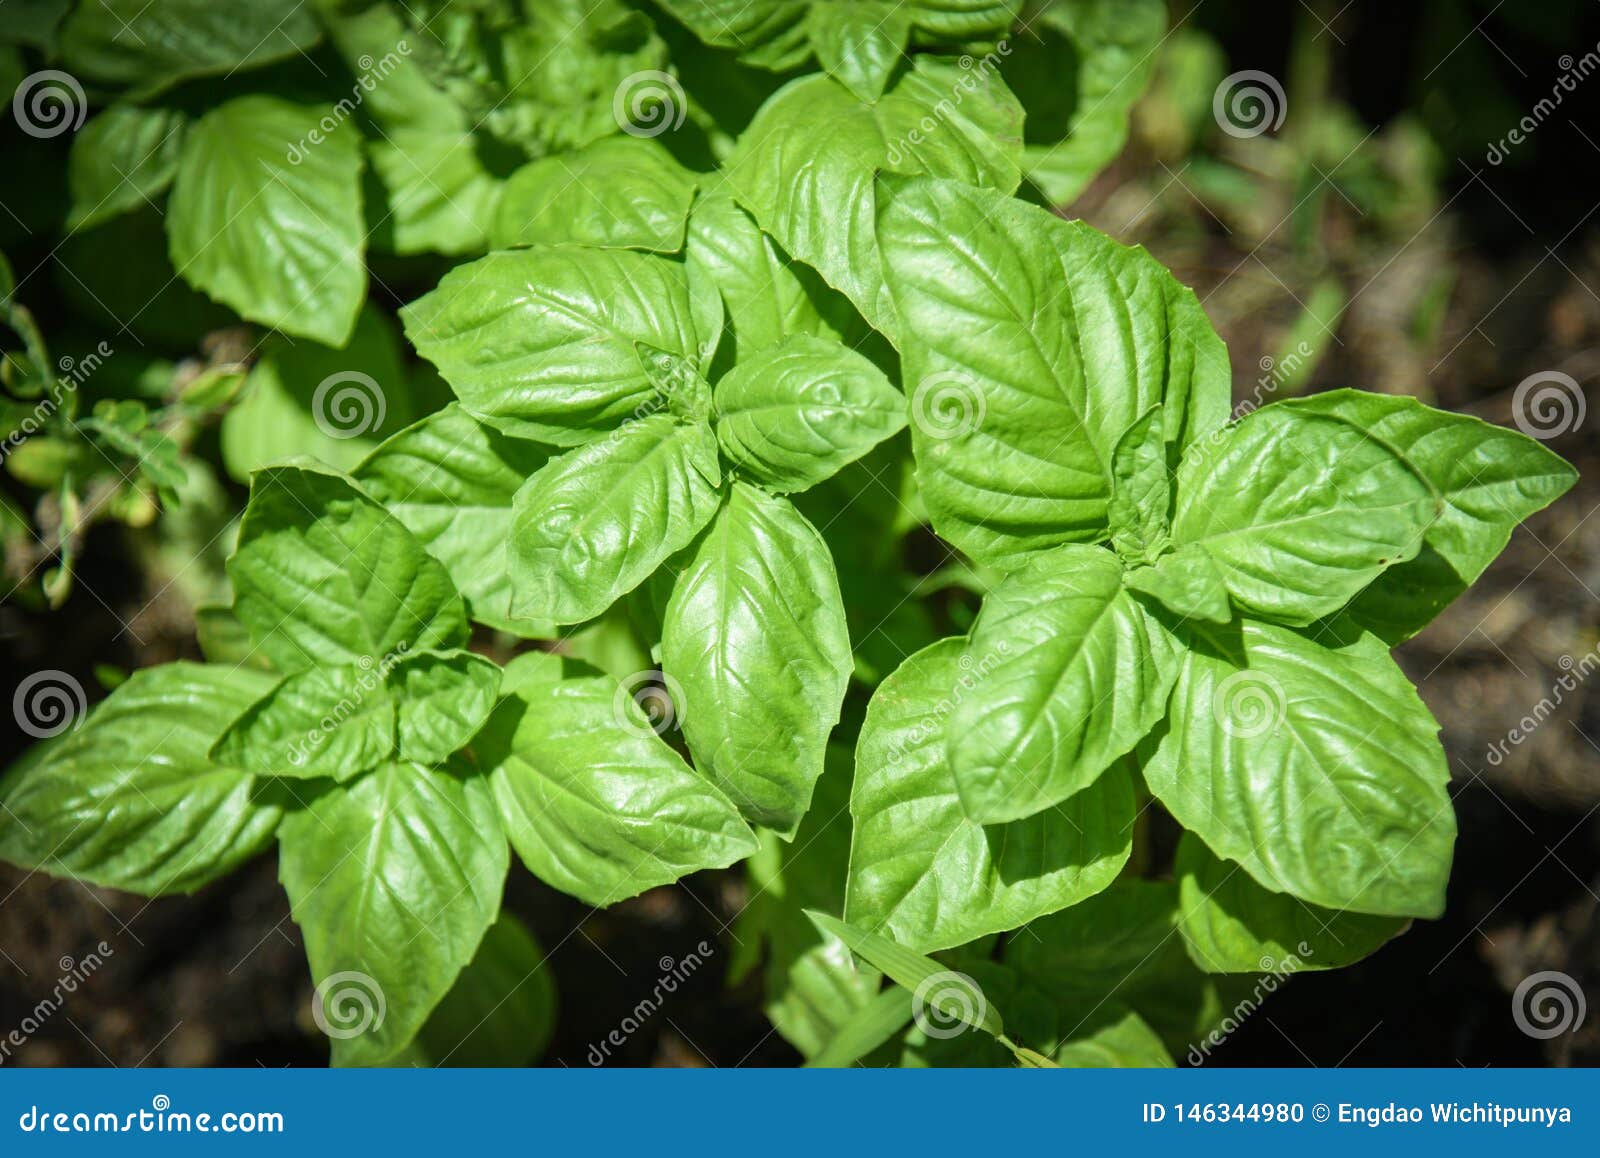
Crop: unknown
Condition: basil